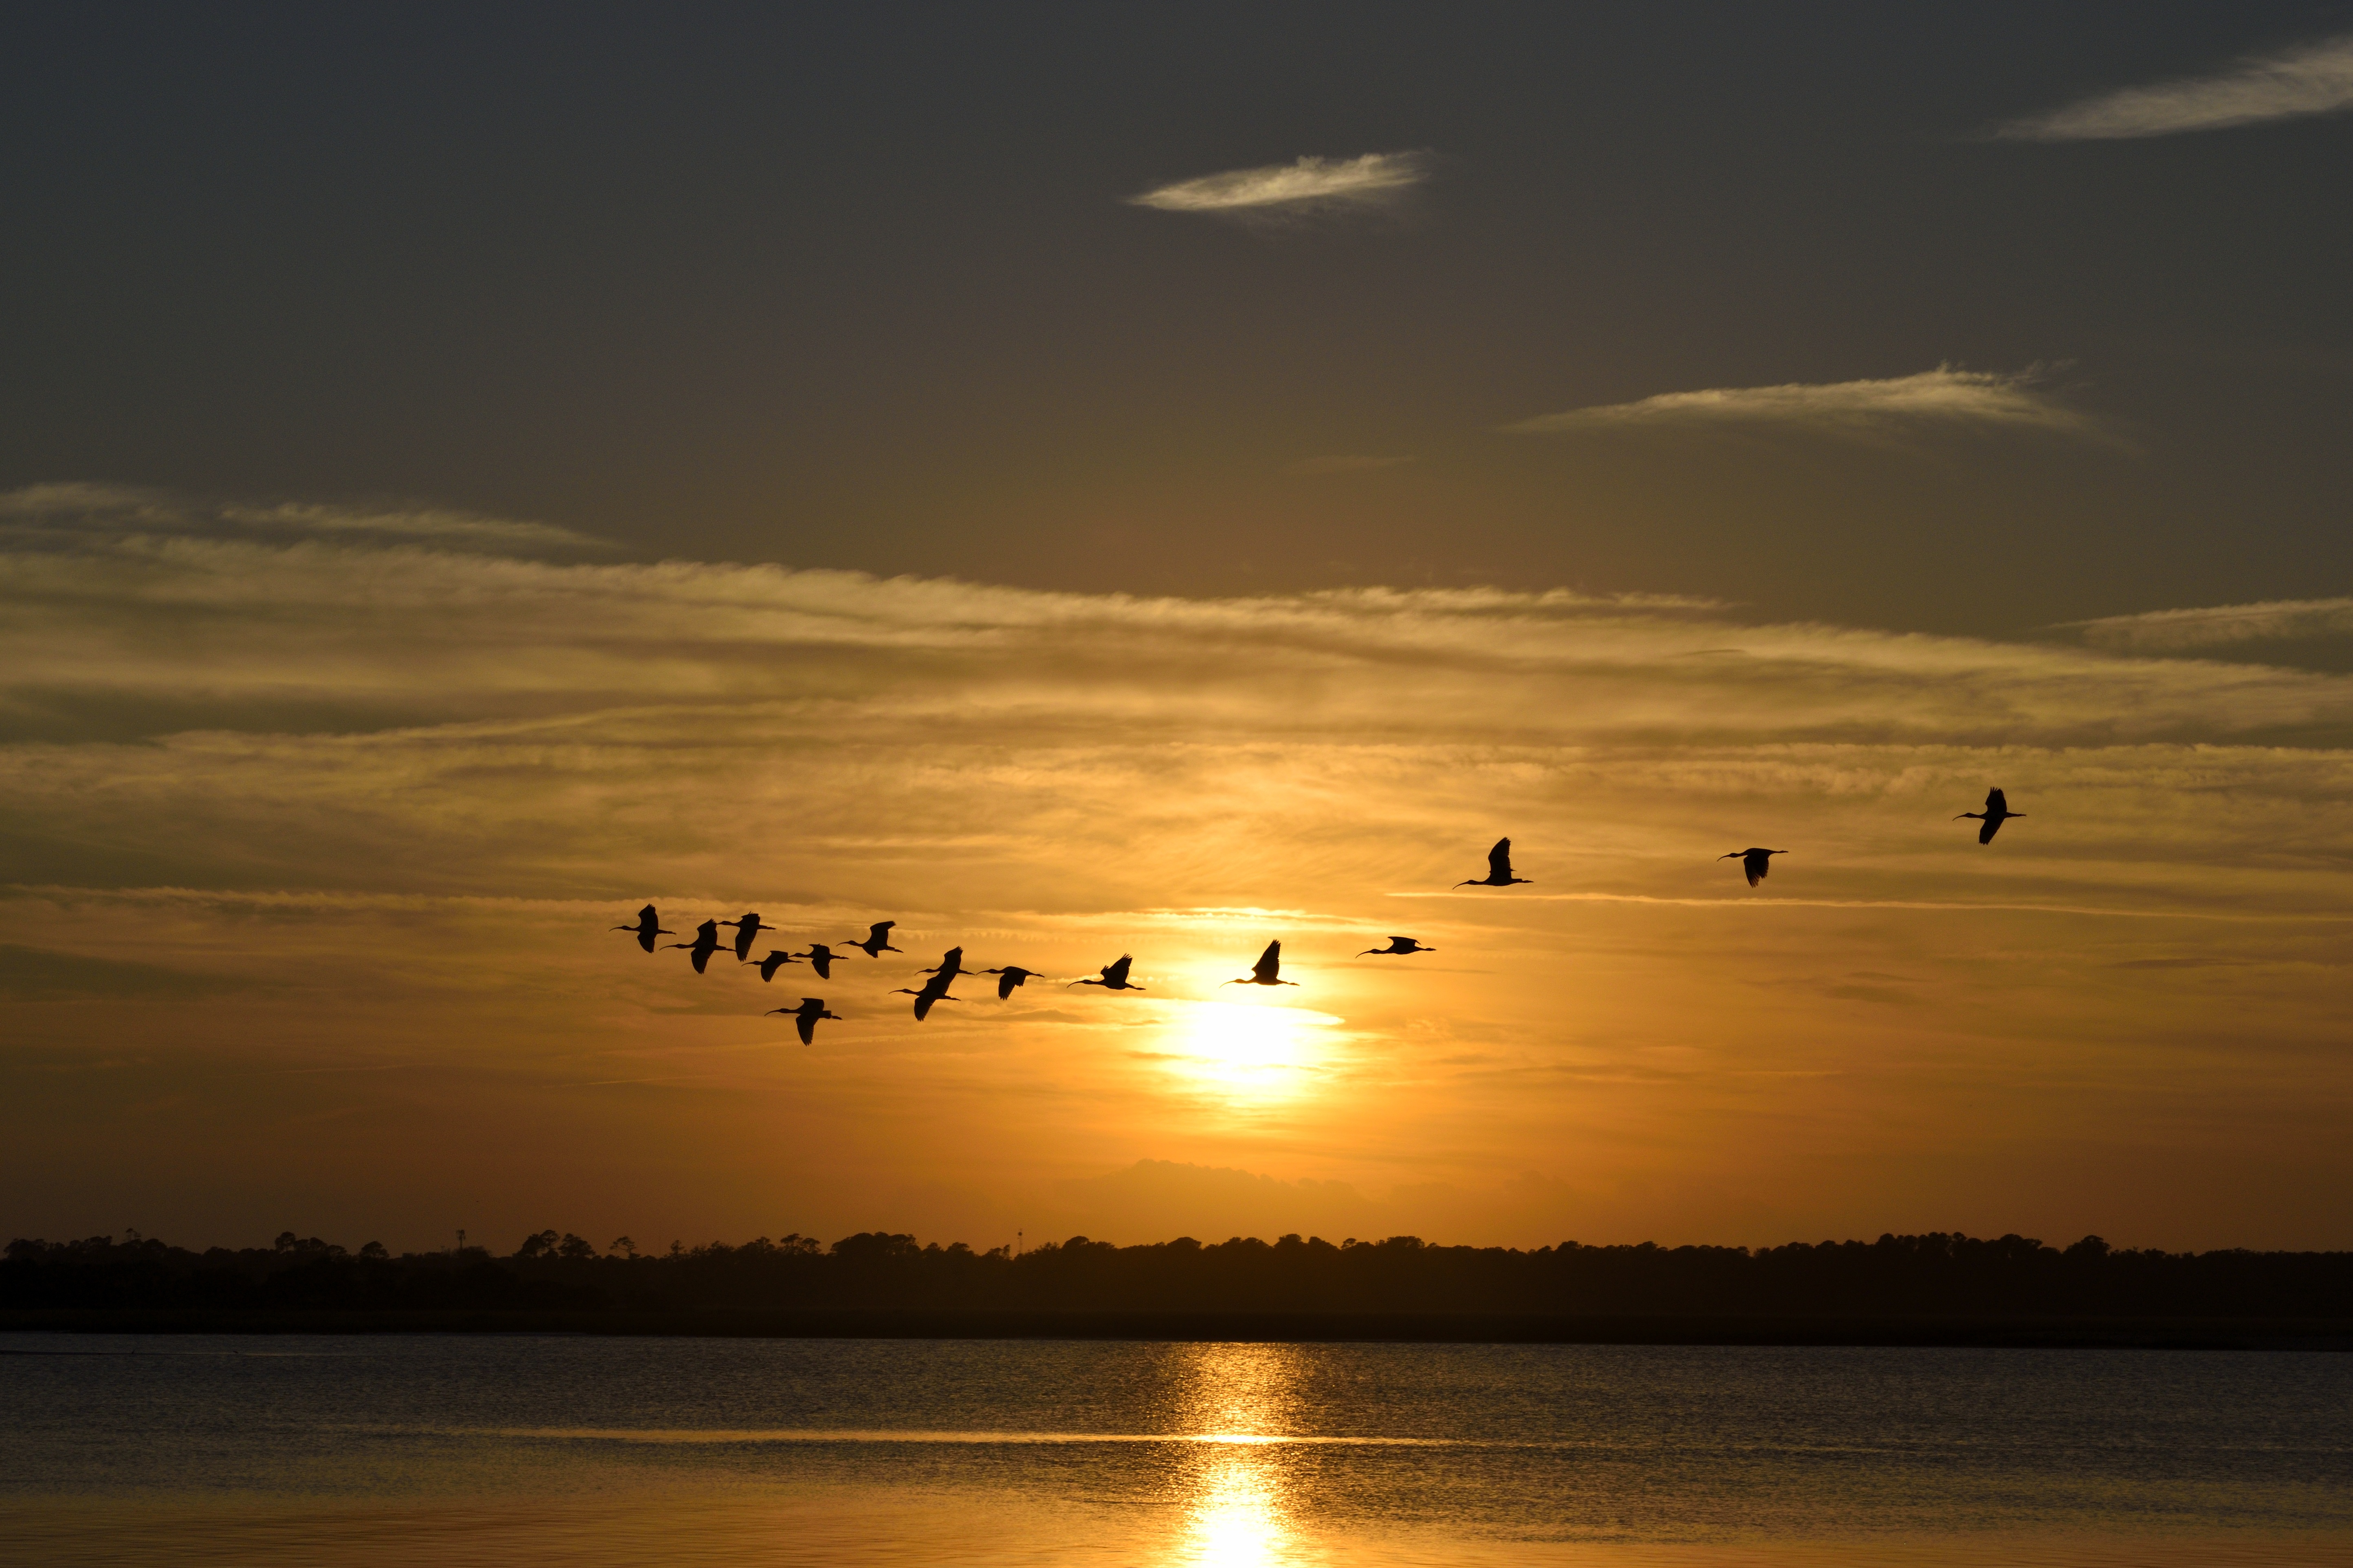
beach, landscape, sea, coast, water, horizon, silhouette, cloud, sky, sun, sunrise, sunset, night, sunlight, morning, lake, dawn, pelican, river, dusk, wildlife, evening, twilight, reflection, scenic, tropical, scenery, colorful, avian, majestic, outdoors, birds, vibrant, egret, heron, waterbird, florida, afterglow, herons flying, atmospheric phenomenon